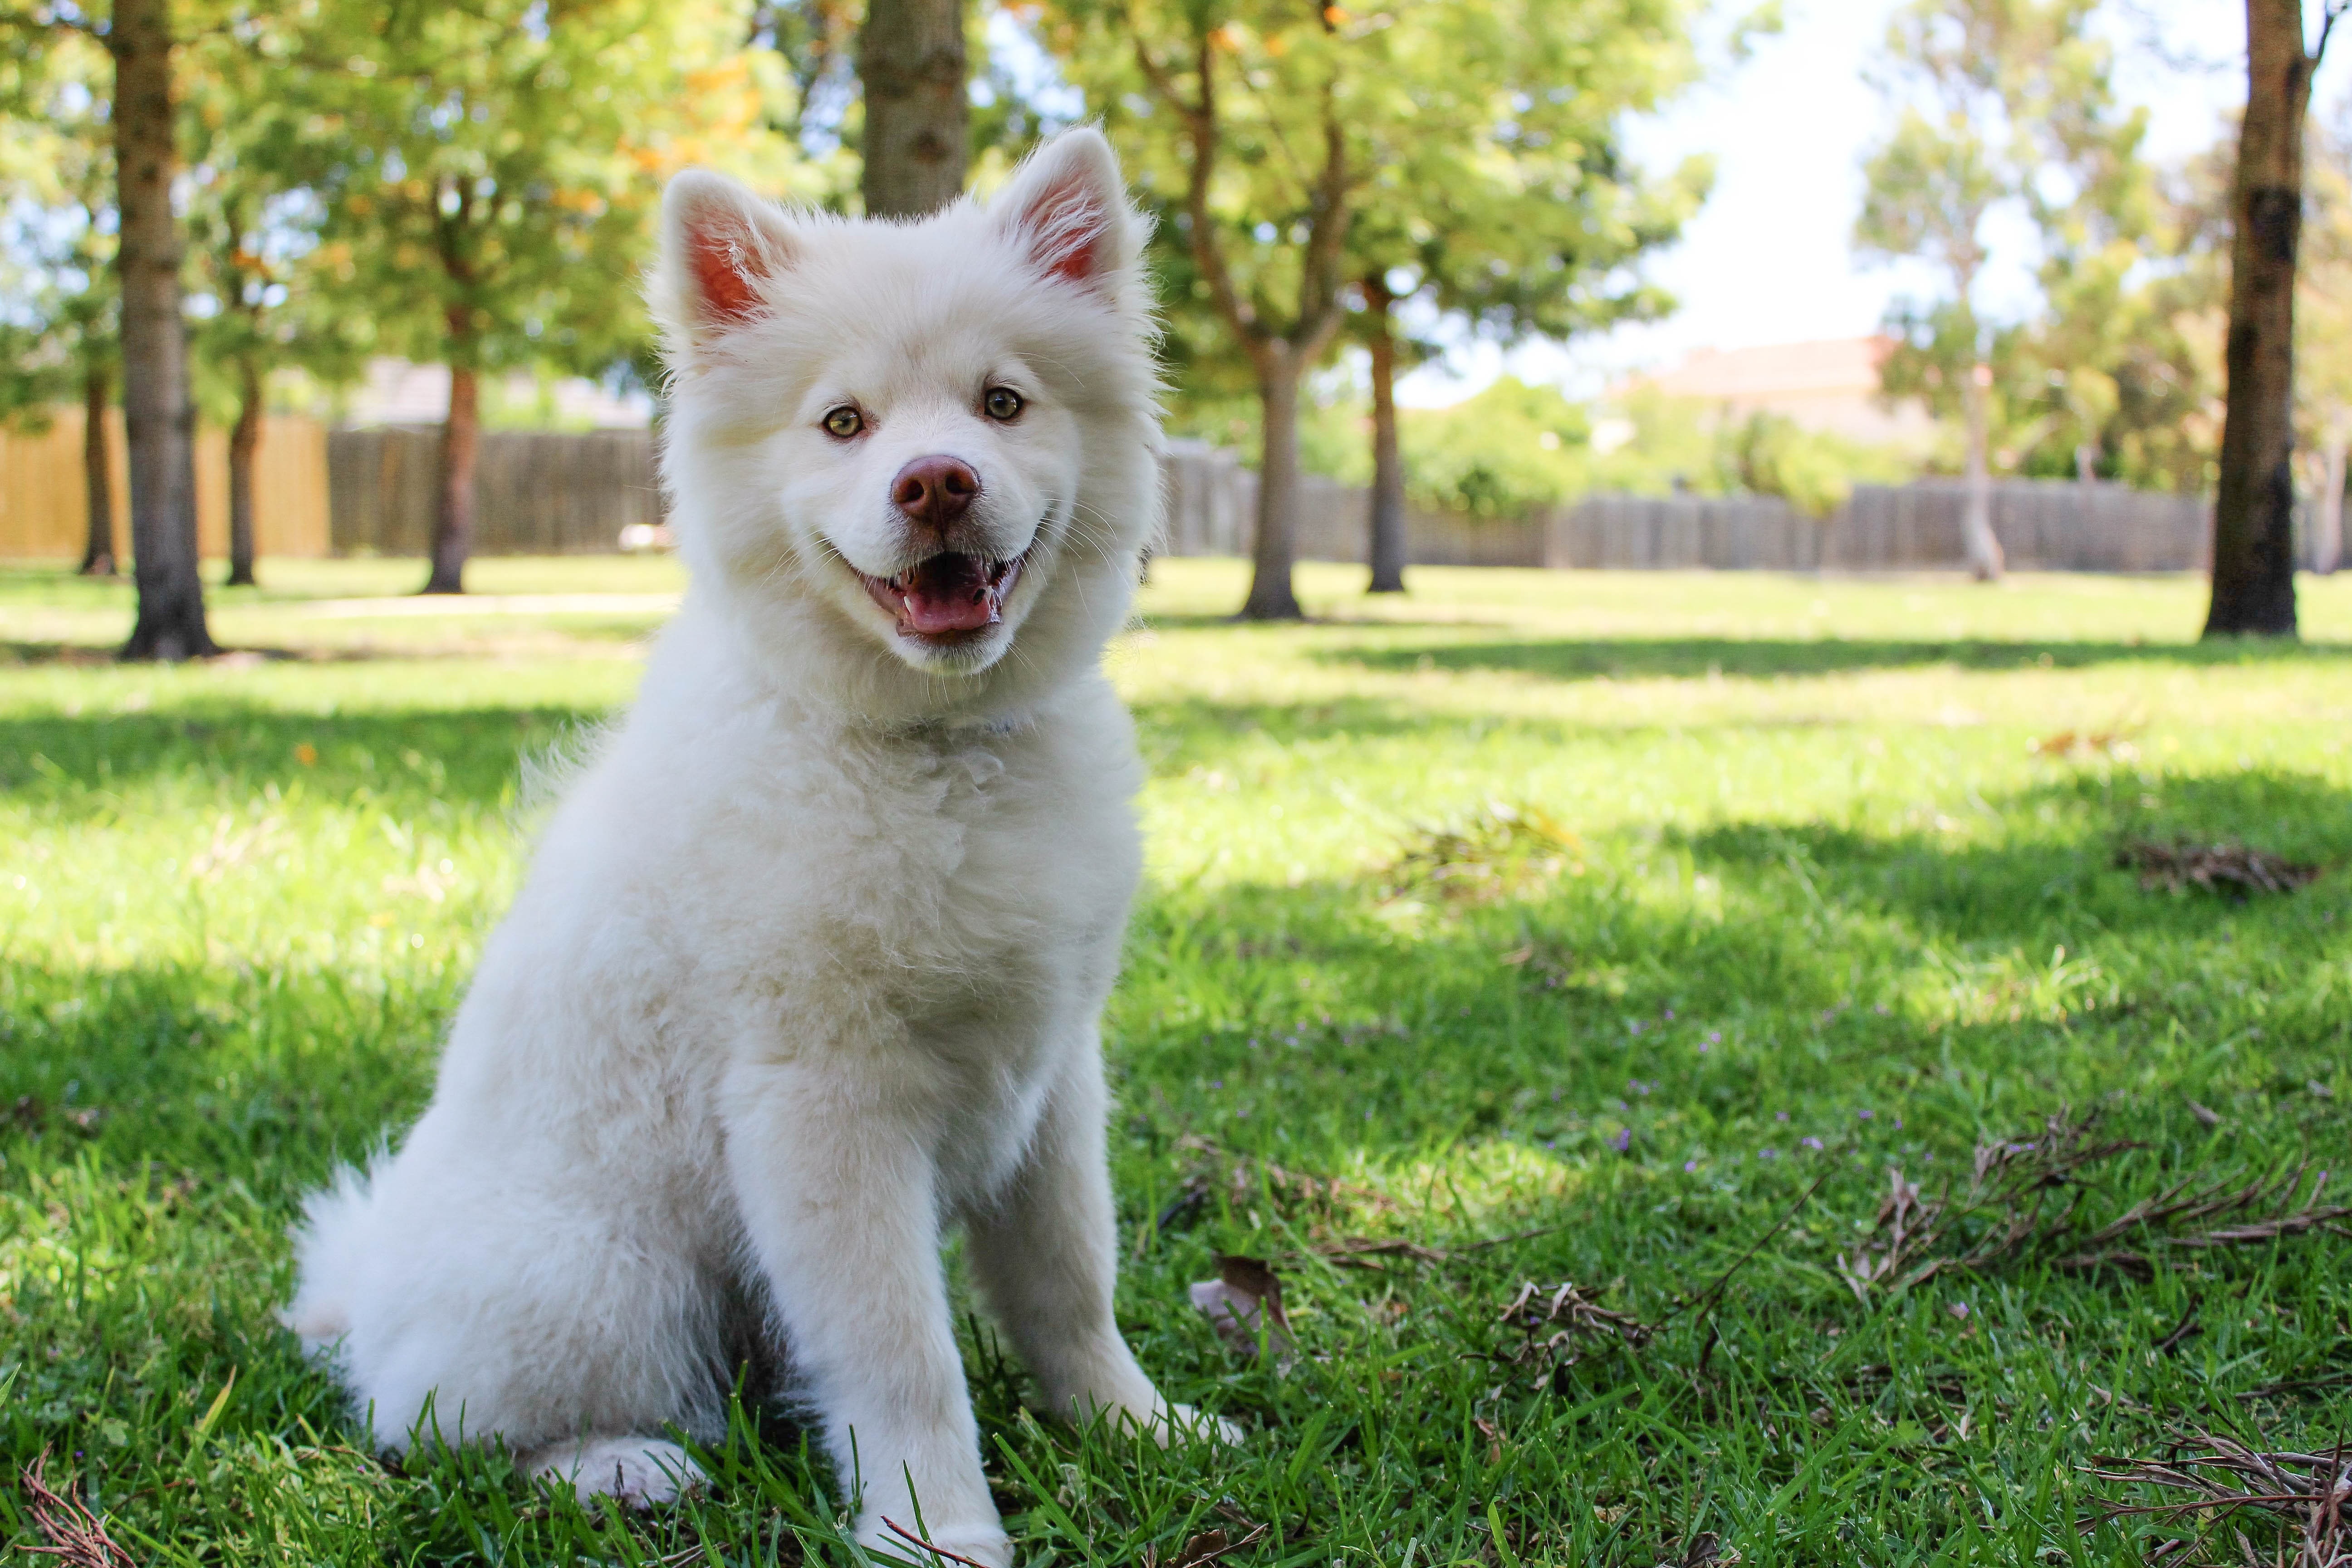
nature, light, sunshine, sun, warm, sunlight, puppy, dog, cute, summer, male, love, young, spring, weather, mammal, baby, season, smile, cheerful, outdoors, face, sunny, eyes, fun, happy, happiness, bright, vertebrate, day, cheeky, character, dog breed, samoyed, white shepherd, akita inu, siberian husky, korean jindo dog, dog like mammal, carnivoran, dog breed group, west highland white terrier, german spitz mittel, japanese spitz, american eskimo dog, german spitz, volpino italiano, berger blanc suisse, kishu, norwegian buhund, finnishlapphund